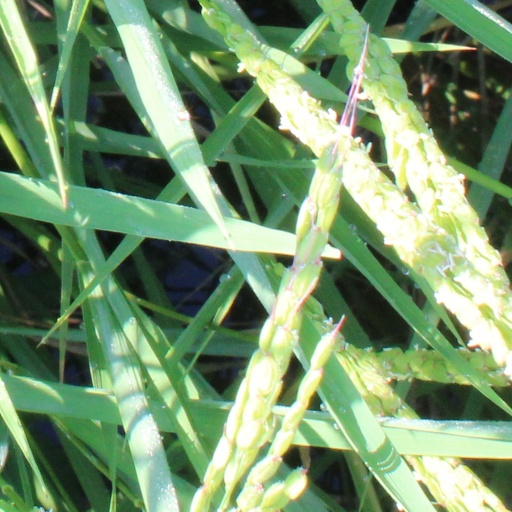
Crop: rice